Hebrew calendar

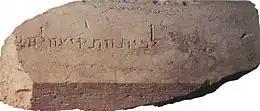
The Trumpeting Place inscription, a stone (2.43×1 m) with Hebrew inscription "To the Trumpeting Place" is believed to be a part of the Second Temple.

Biblical references to the pre-exilic calendar include ten of the twelve months identified by number rather than by name.